Water vapor

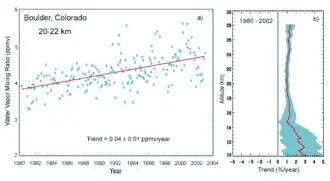
Evidence for increasing amounts of stratospheric water vapor over time in Boulder, Colorado.

Gaseous water represents a small but environmentally significant constituent of the atmosphere. The percentage of water vapor in surface air varies from 0.01% at -42 °C (-44 °F) to 4.24% when the dew point is 30 °C (86 °F). Over 99% of atmospheric water is in the form of vapour, rather than liquid water or ice, and approximately 99.13% of the water vapour is contained in the troposphere. The condensation of water vapor to the liquid or ice phase is responsible for clouds, rain, snow, and other precipitation, all of which count among the most significant elements of what we experience as weather. Less obviously, the latent heat of vaporization, which is released to the atmosphere whenever condensation occurs, is one of the most important terms in the atmospheric energy budget on both local and global scales. For example, latent heat release in atmospheric convection is directly responsible for powering destructive storms such as tropical cyclones and severe thunderstorms. Water vapor is an important greenhouse gas owing to the presence of the hydroxyl bond which strongly absorbs in the infra-red.